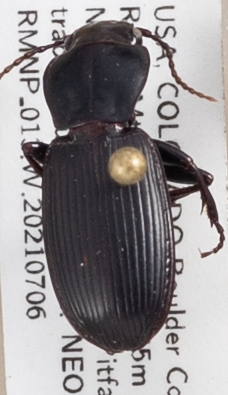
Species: Pterostichus protractus
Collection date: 2021-07-06
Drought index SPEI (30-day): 0.782
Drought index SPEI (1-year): -0.588
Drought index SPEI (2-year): -0.8